Leipzig Karlsruher Straße station

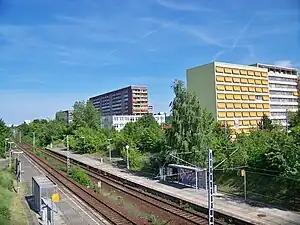
Leipzig Karlsruher Straße railway station in 2009

Leipzig Karlsruher Straße is a railway station located in Leipzig, Germany. The station opened in June 1983 and was closed between April 2011 and 15 December 2013. The station is located on the Leipzig-Plagwitz–Leipzig Miltitzer Allee railway. The train services are operated by Deutsche Bahn, as part of the S-Bahn Mitteldeutschland.